Blanchard House (Syracuse, New York)

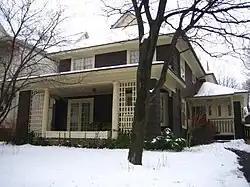

The Blanchard House, also known as the Blanchard Residence, is a Ward Wellington Ward-designed home built in 1914 in Syracuse, New York, United States. It was listed on the National Register of Historic Places in 1997. An arbor in the back yard and a garage at the rear of the property were both also designed by Ward.